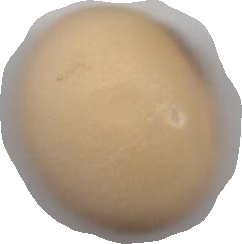
Variety: Anjasmoro